Describe the emotion expressed in this image:  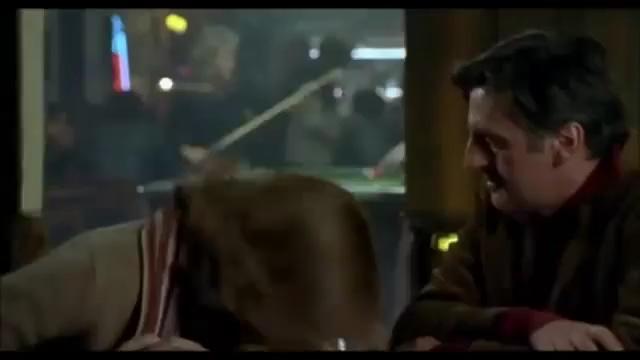
This person displays Fear, valence and arousal with high intensity.